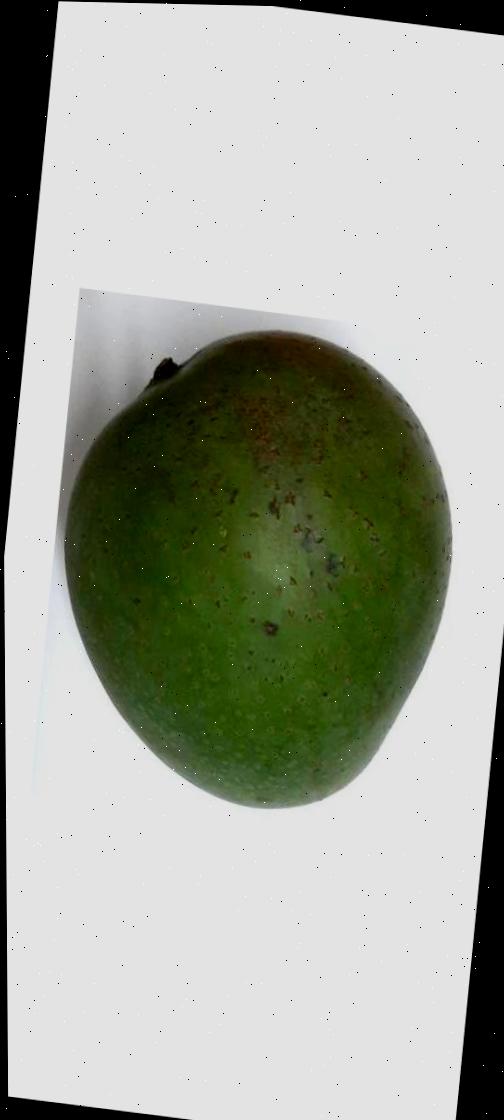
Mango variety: Ashshina Zhinuk